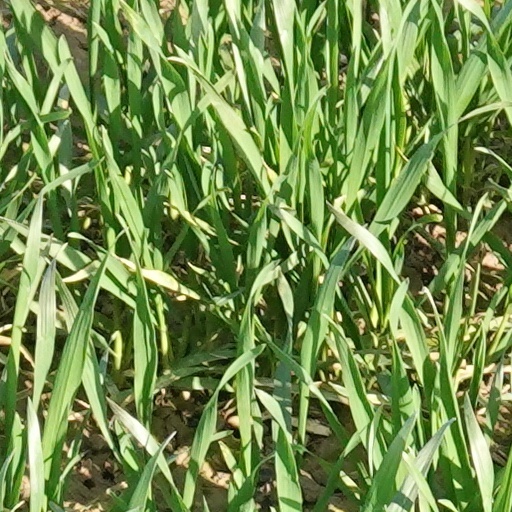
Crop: wheat